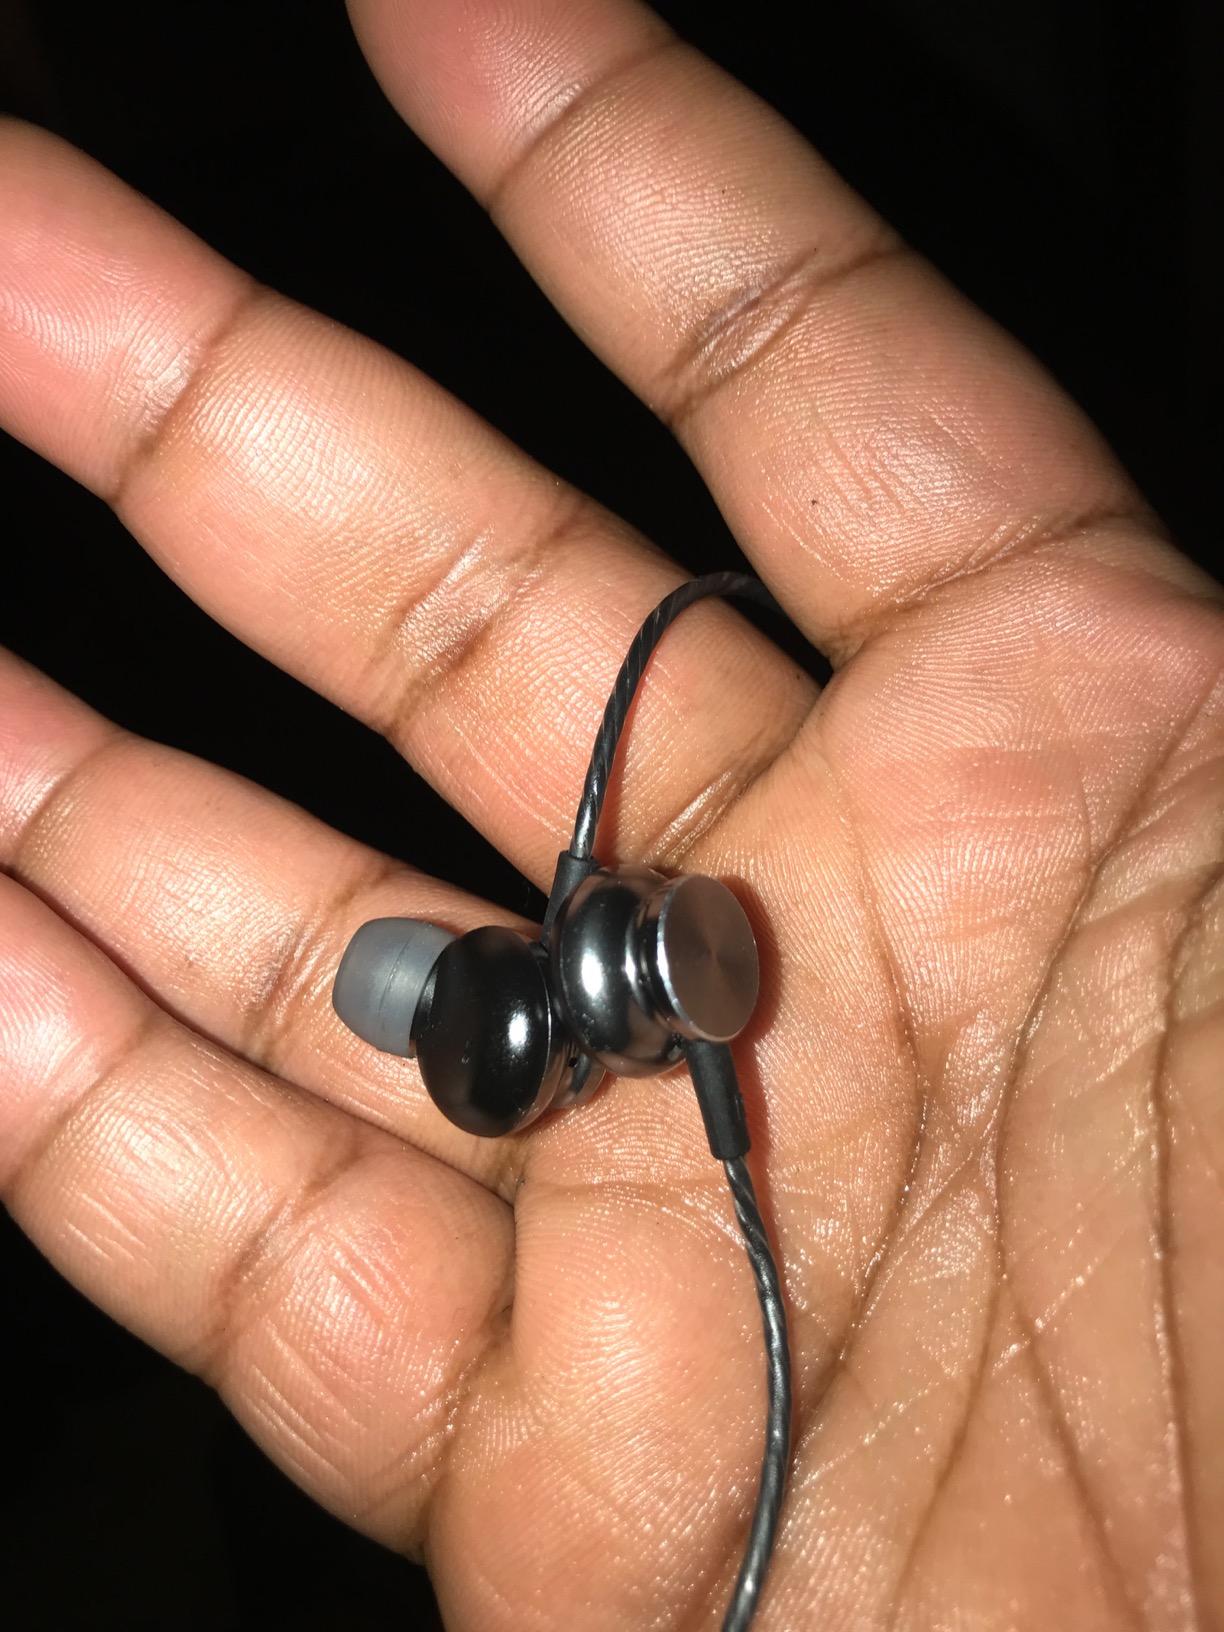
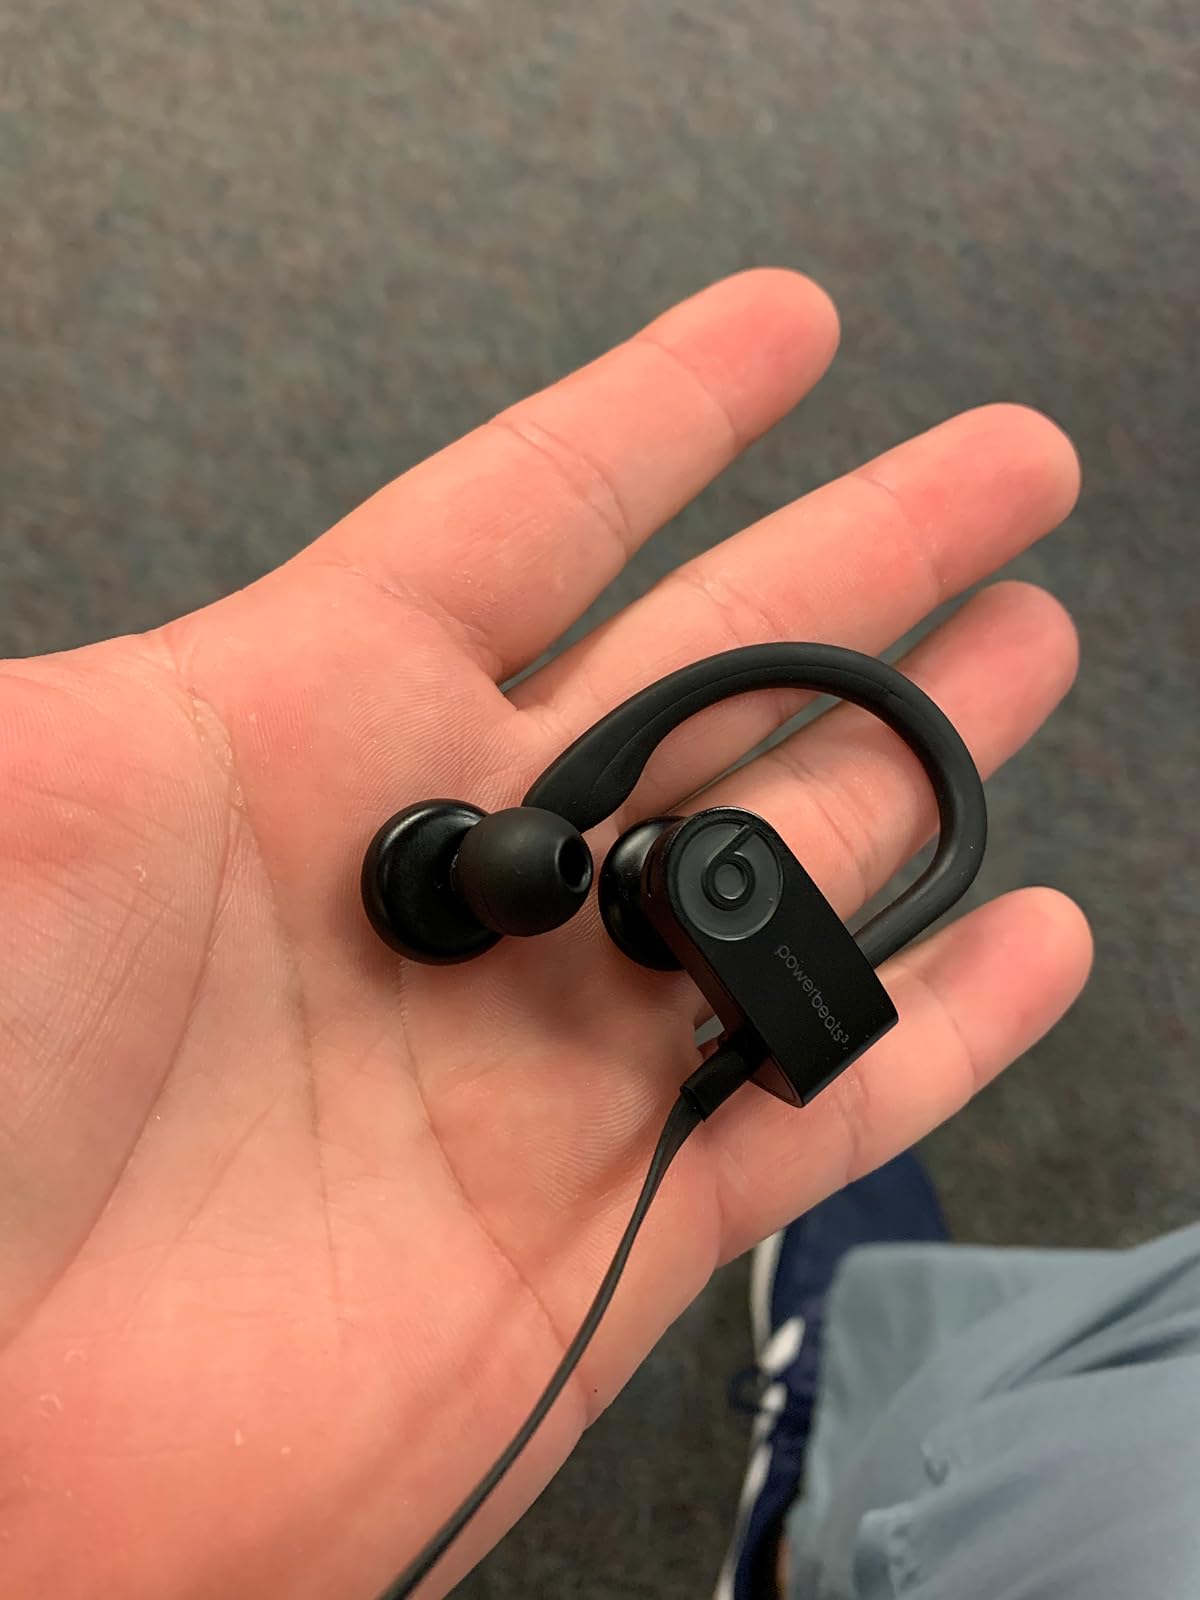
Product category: headphones
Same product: no